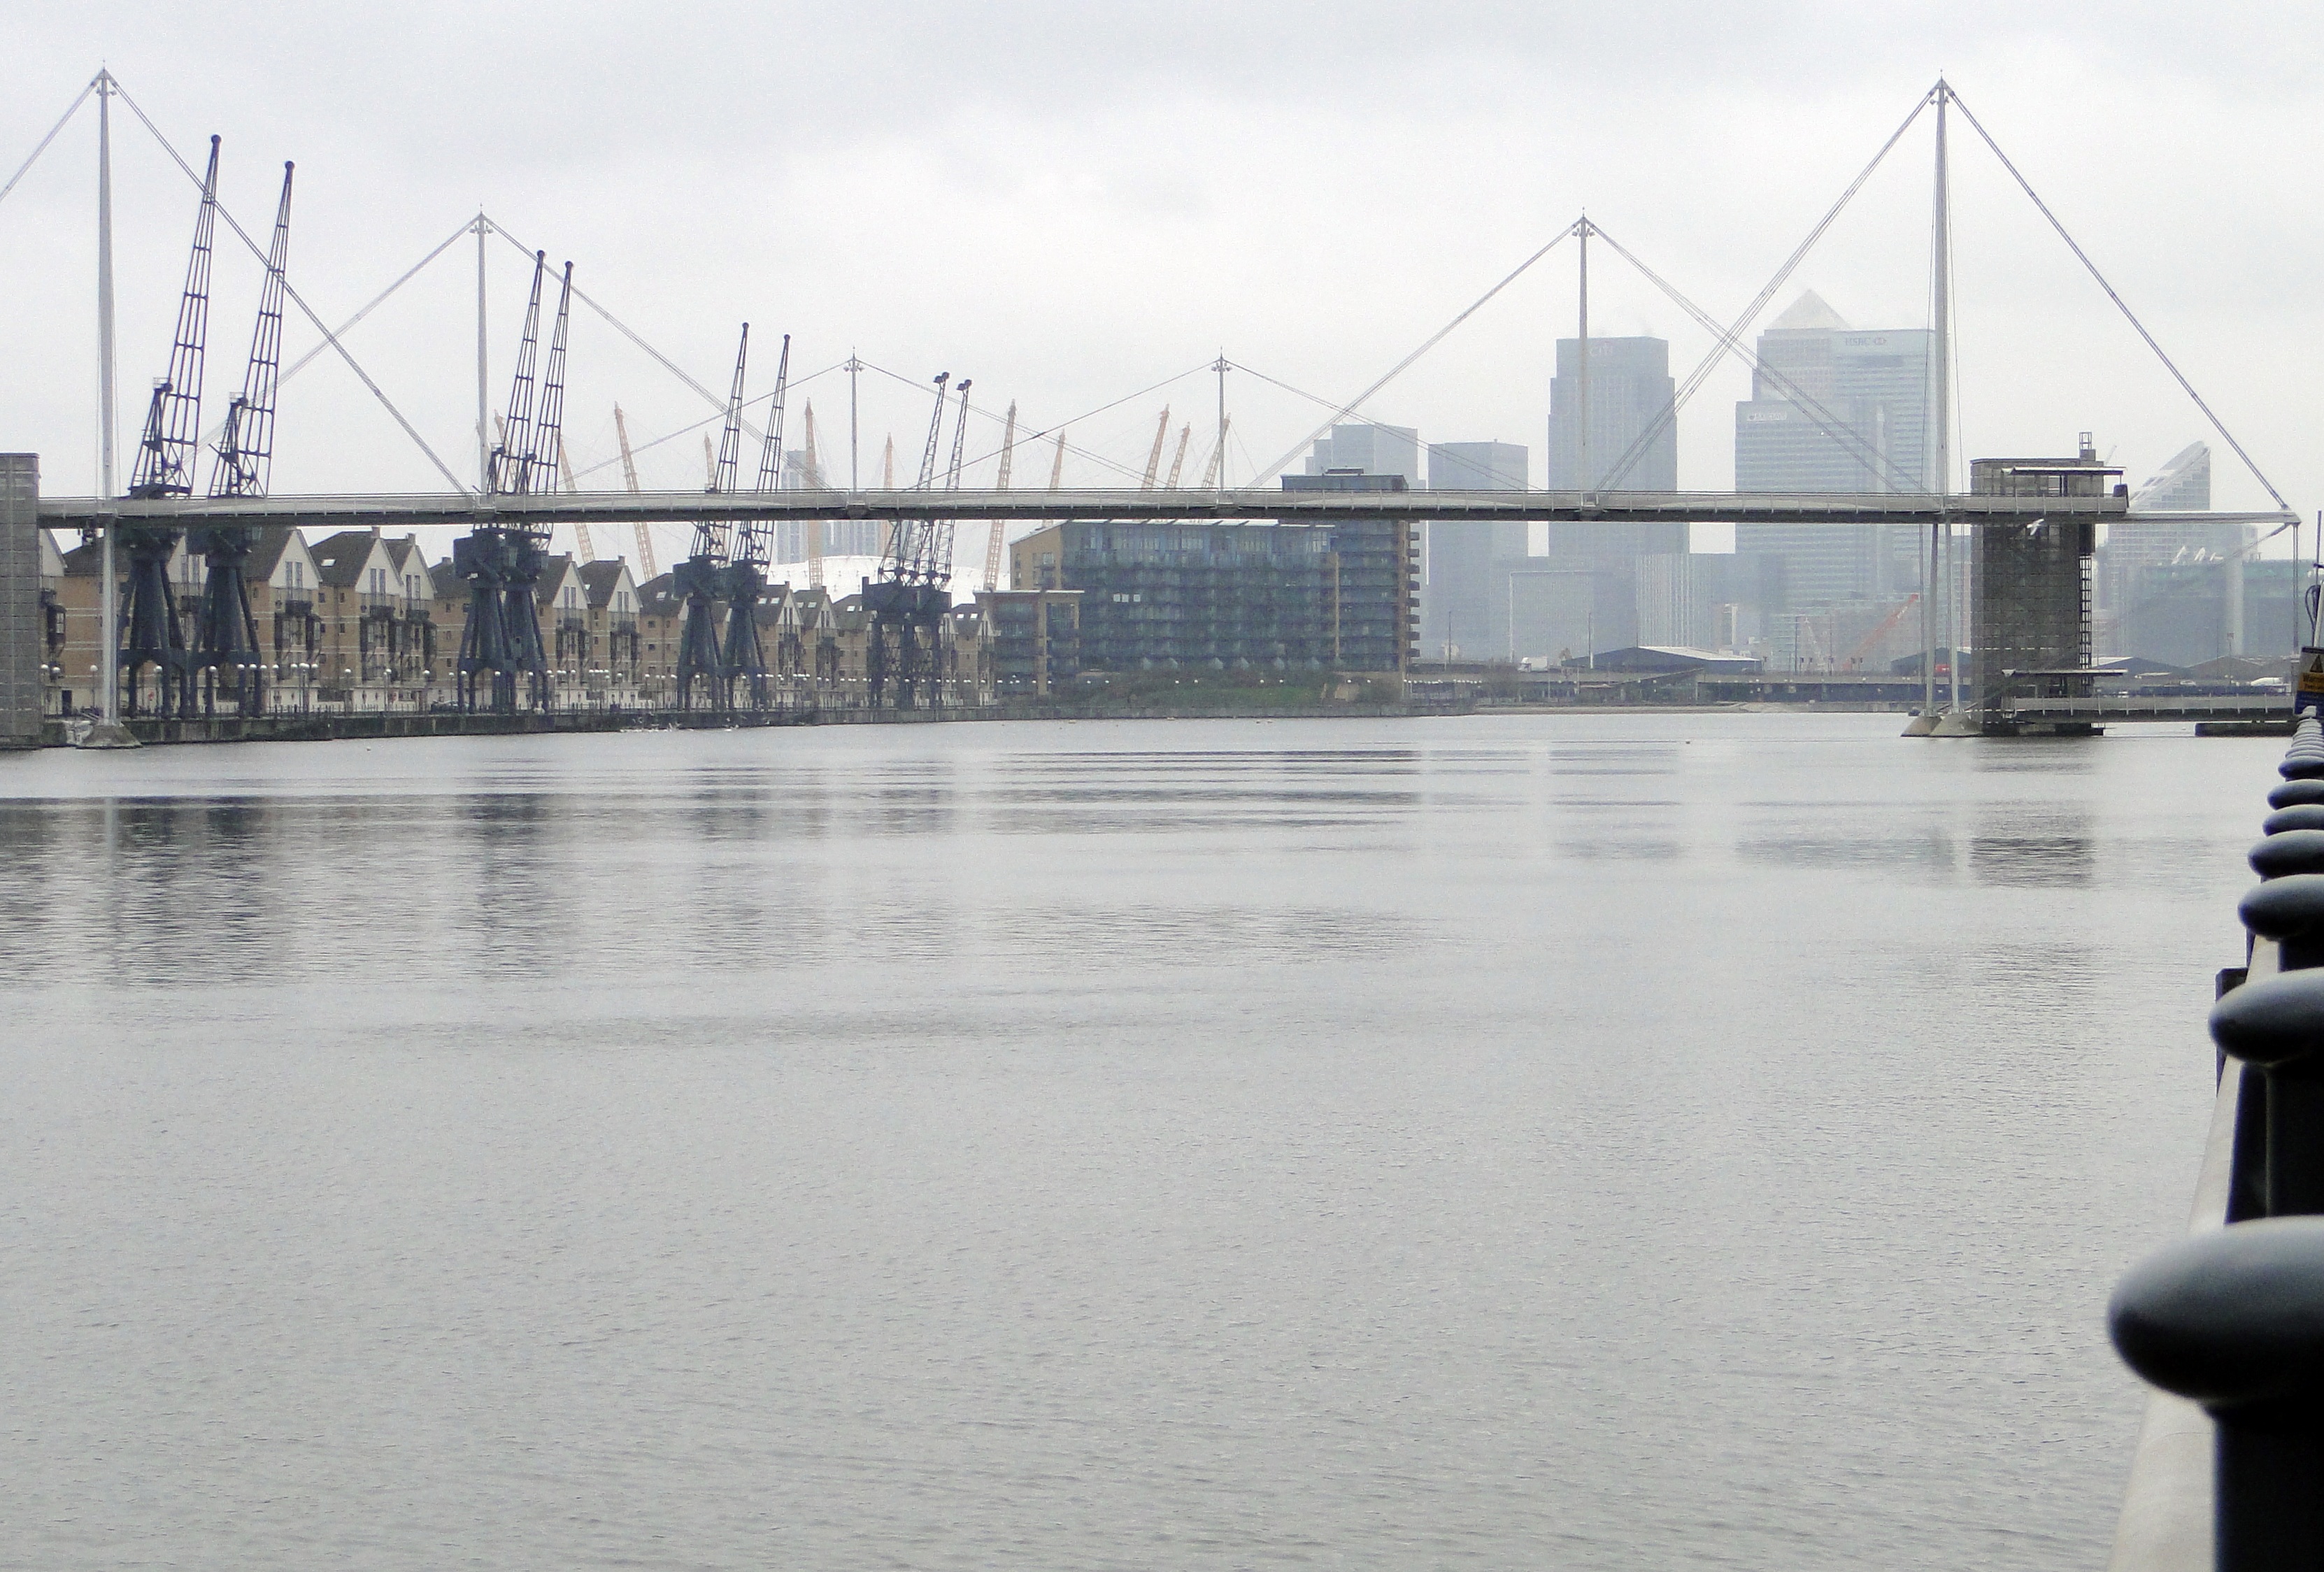
water, dock, bridge, skyline, building, city, river, reflection, industry, port, tourism, england, capital, london, cranes, crane, kingdom, united kingdom, harbour cranes, river thames, lifting crane, ship crane, atmospheric phenomenon, nonbuilding structure